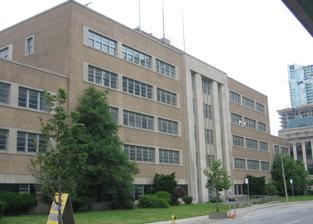
Building: Workmen's Compensation Board Building
Country: Canada
Year built: 1953
90 Harbour Street, main entrance (shown in 2008 before it was demolished in 2011) The Workmen's Compensation Board Building (later known as 90 Harbour Street ) was a five- storey office building in Toronto , Ontario. It was originally home to the Workers Compensation Board of Ontario from 1953 to 1973. It was designed by the province's master architect, George N. William. It was also known as the Old Ontario Provincial Police Headquarters , with the province's police force using the building from 1973 until the early 1990s. The Ontario Provincial Police moved into a new building in 1995 at 777 Memorial Avenue in Orillia . The building was later sold to a film production company, Juxtaproduction, and targeted for use in film shoots. It was used in films such as Harold & Kumar Go to White Castle , Exit Wounds and Ararat . The building was sold to private developers and then demolished in the summer of 2011. The City of Toronto had endeavoured to preserve the building as a prime example of the mid-20th century style, but ultimately rescinded its application on the grounds that it had no authority to impose a historical designation on provincial government property. It has been redeveloped as a mixed-use development consisting of a 37-storey office building fronting on York Street (1 York) and two seventy-story residential buildings with retail at the base. Near the site of this building are: Toronto Harbour Commission Building World Trade Centre, Toronto Air Canada Centre Queen's Quay Terminal References